Orleans Darkwa

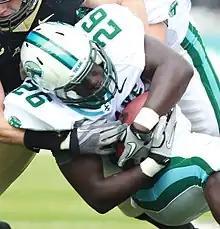
Darkwa with Tulane in 2011

Like the previous season, Darkwa had a majority of the rushing production for the Green Wave in their 2–11 season. On September 17, against UAB, he had two rushing touchdowns in the 49–10 victory. On October 1, against Army, he had 16 carries for 138 rushing yards and a rushing touchdown in the 45–6 loss. He followed that up with two more rushing touchdowns in the following game, a 37–34 loss to Syracuse. On October 22, against Memphis, he had 196 scrimmage yards sin the 33–17 loss. On October 10, against Houston, he had 21 carries for 123 rushing yards and two rushing touchdowns in the 73–17 loss. He closed out his season with two rushing touchdowns against Hawaii in the 35–23 loss. Overall, he finished the 2011 season with 924 rushing yards, 13 rushing touchdowns, 37 receptions, and 305 receiving yards.